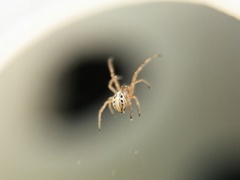
Species: Lactrodectus_hesperus